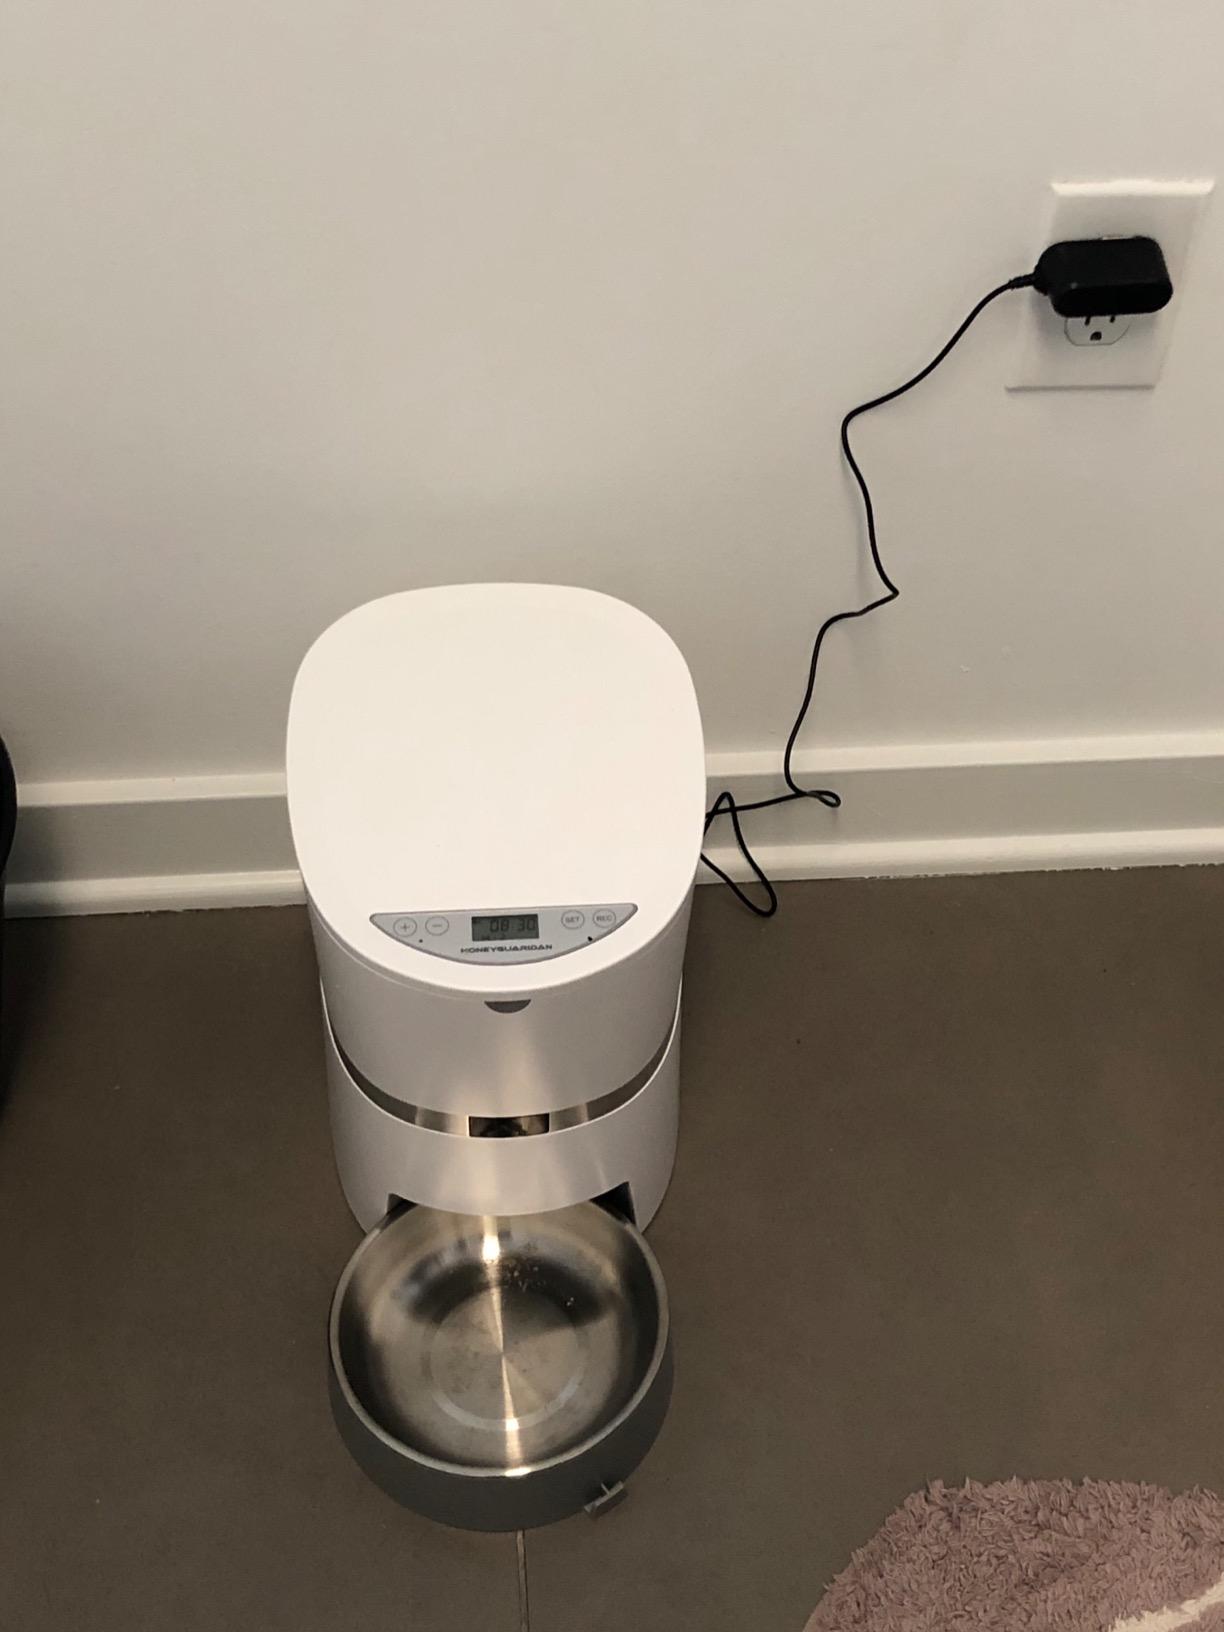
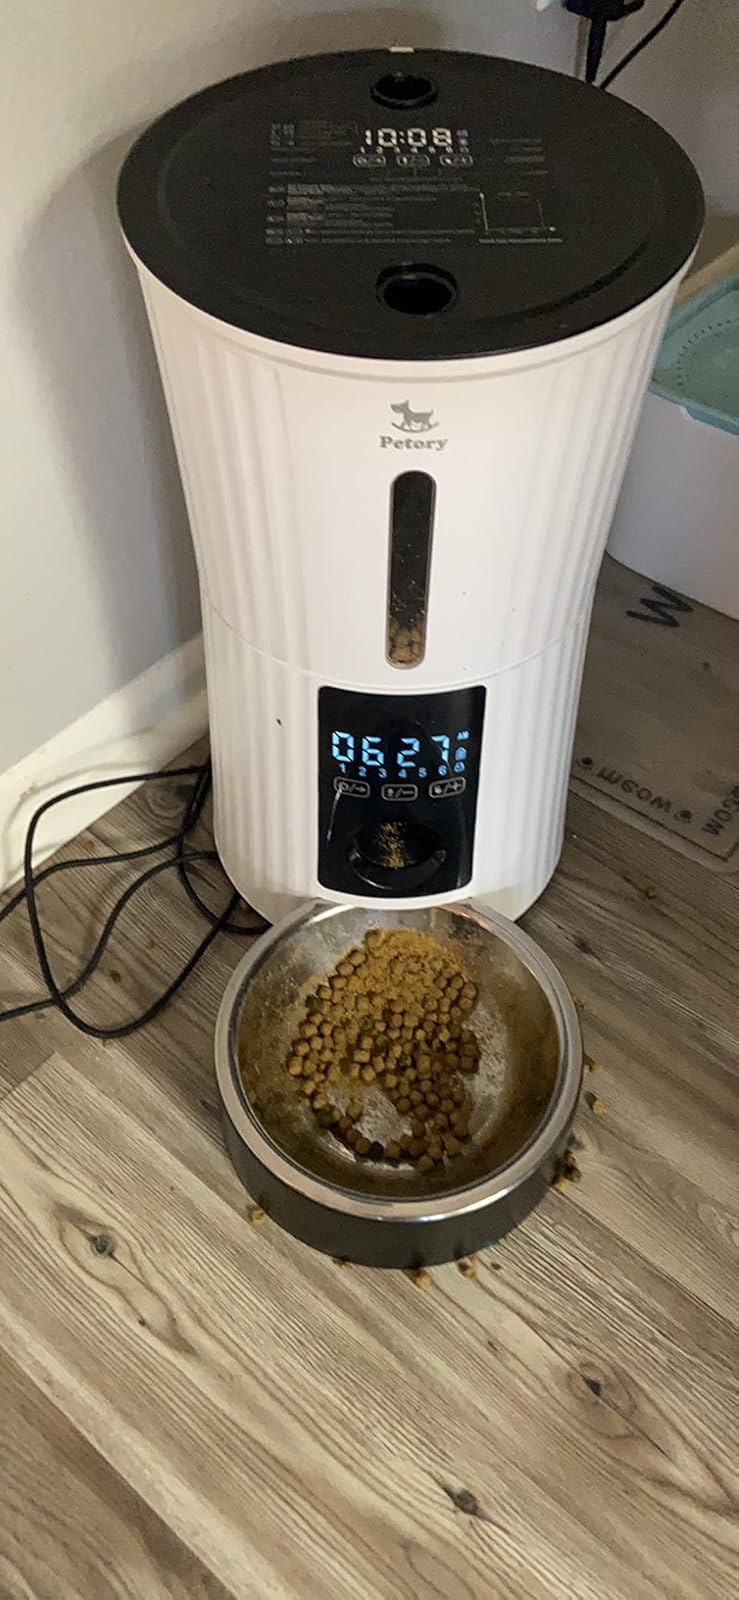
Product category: items_feeder
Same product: no